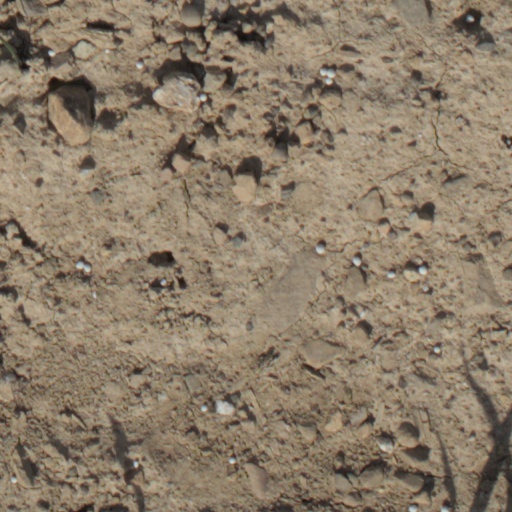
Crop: wheat